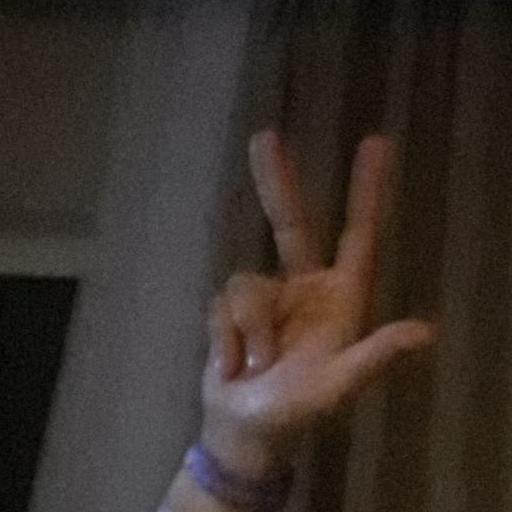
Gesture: three2